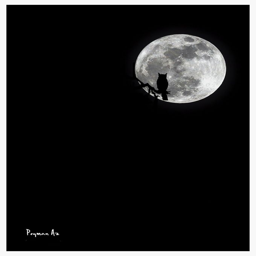
full moon ... against the light